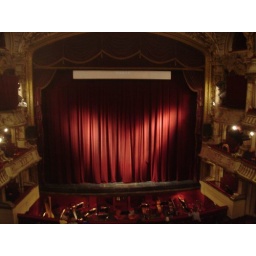
Taken from a balcony box at Teatrul National Lucian Blaga in Cluj-Napoca, Romania.